42nd Flying Training Squadron

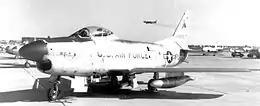
42d Fighter-Interceptor Squadron North American F-86L 52-10073 at Greater Pittsburgh Airport, 1957

In February 1953 the squadron was renamed the 42d Fighter-Interceptor Squadron and activated as part of the 501st Air Defense Group at the same location, now named O'Hare International Airport. At O'Hare it received radar equipped and rocket armed North American F-86 Sabres.